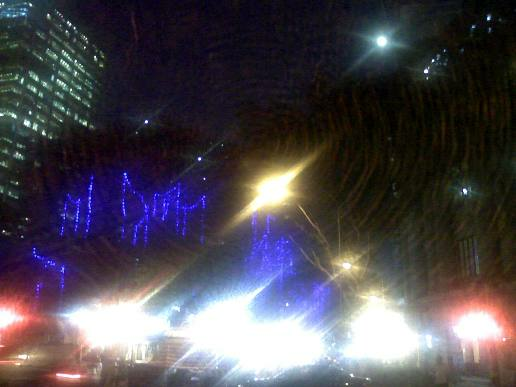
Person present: No